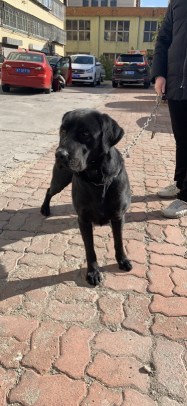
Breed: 3580-n000122-Labrador_retriever